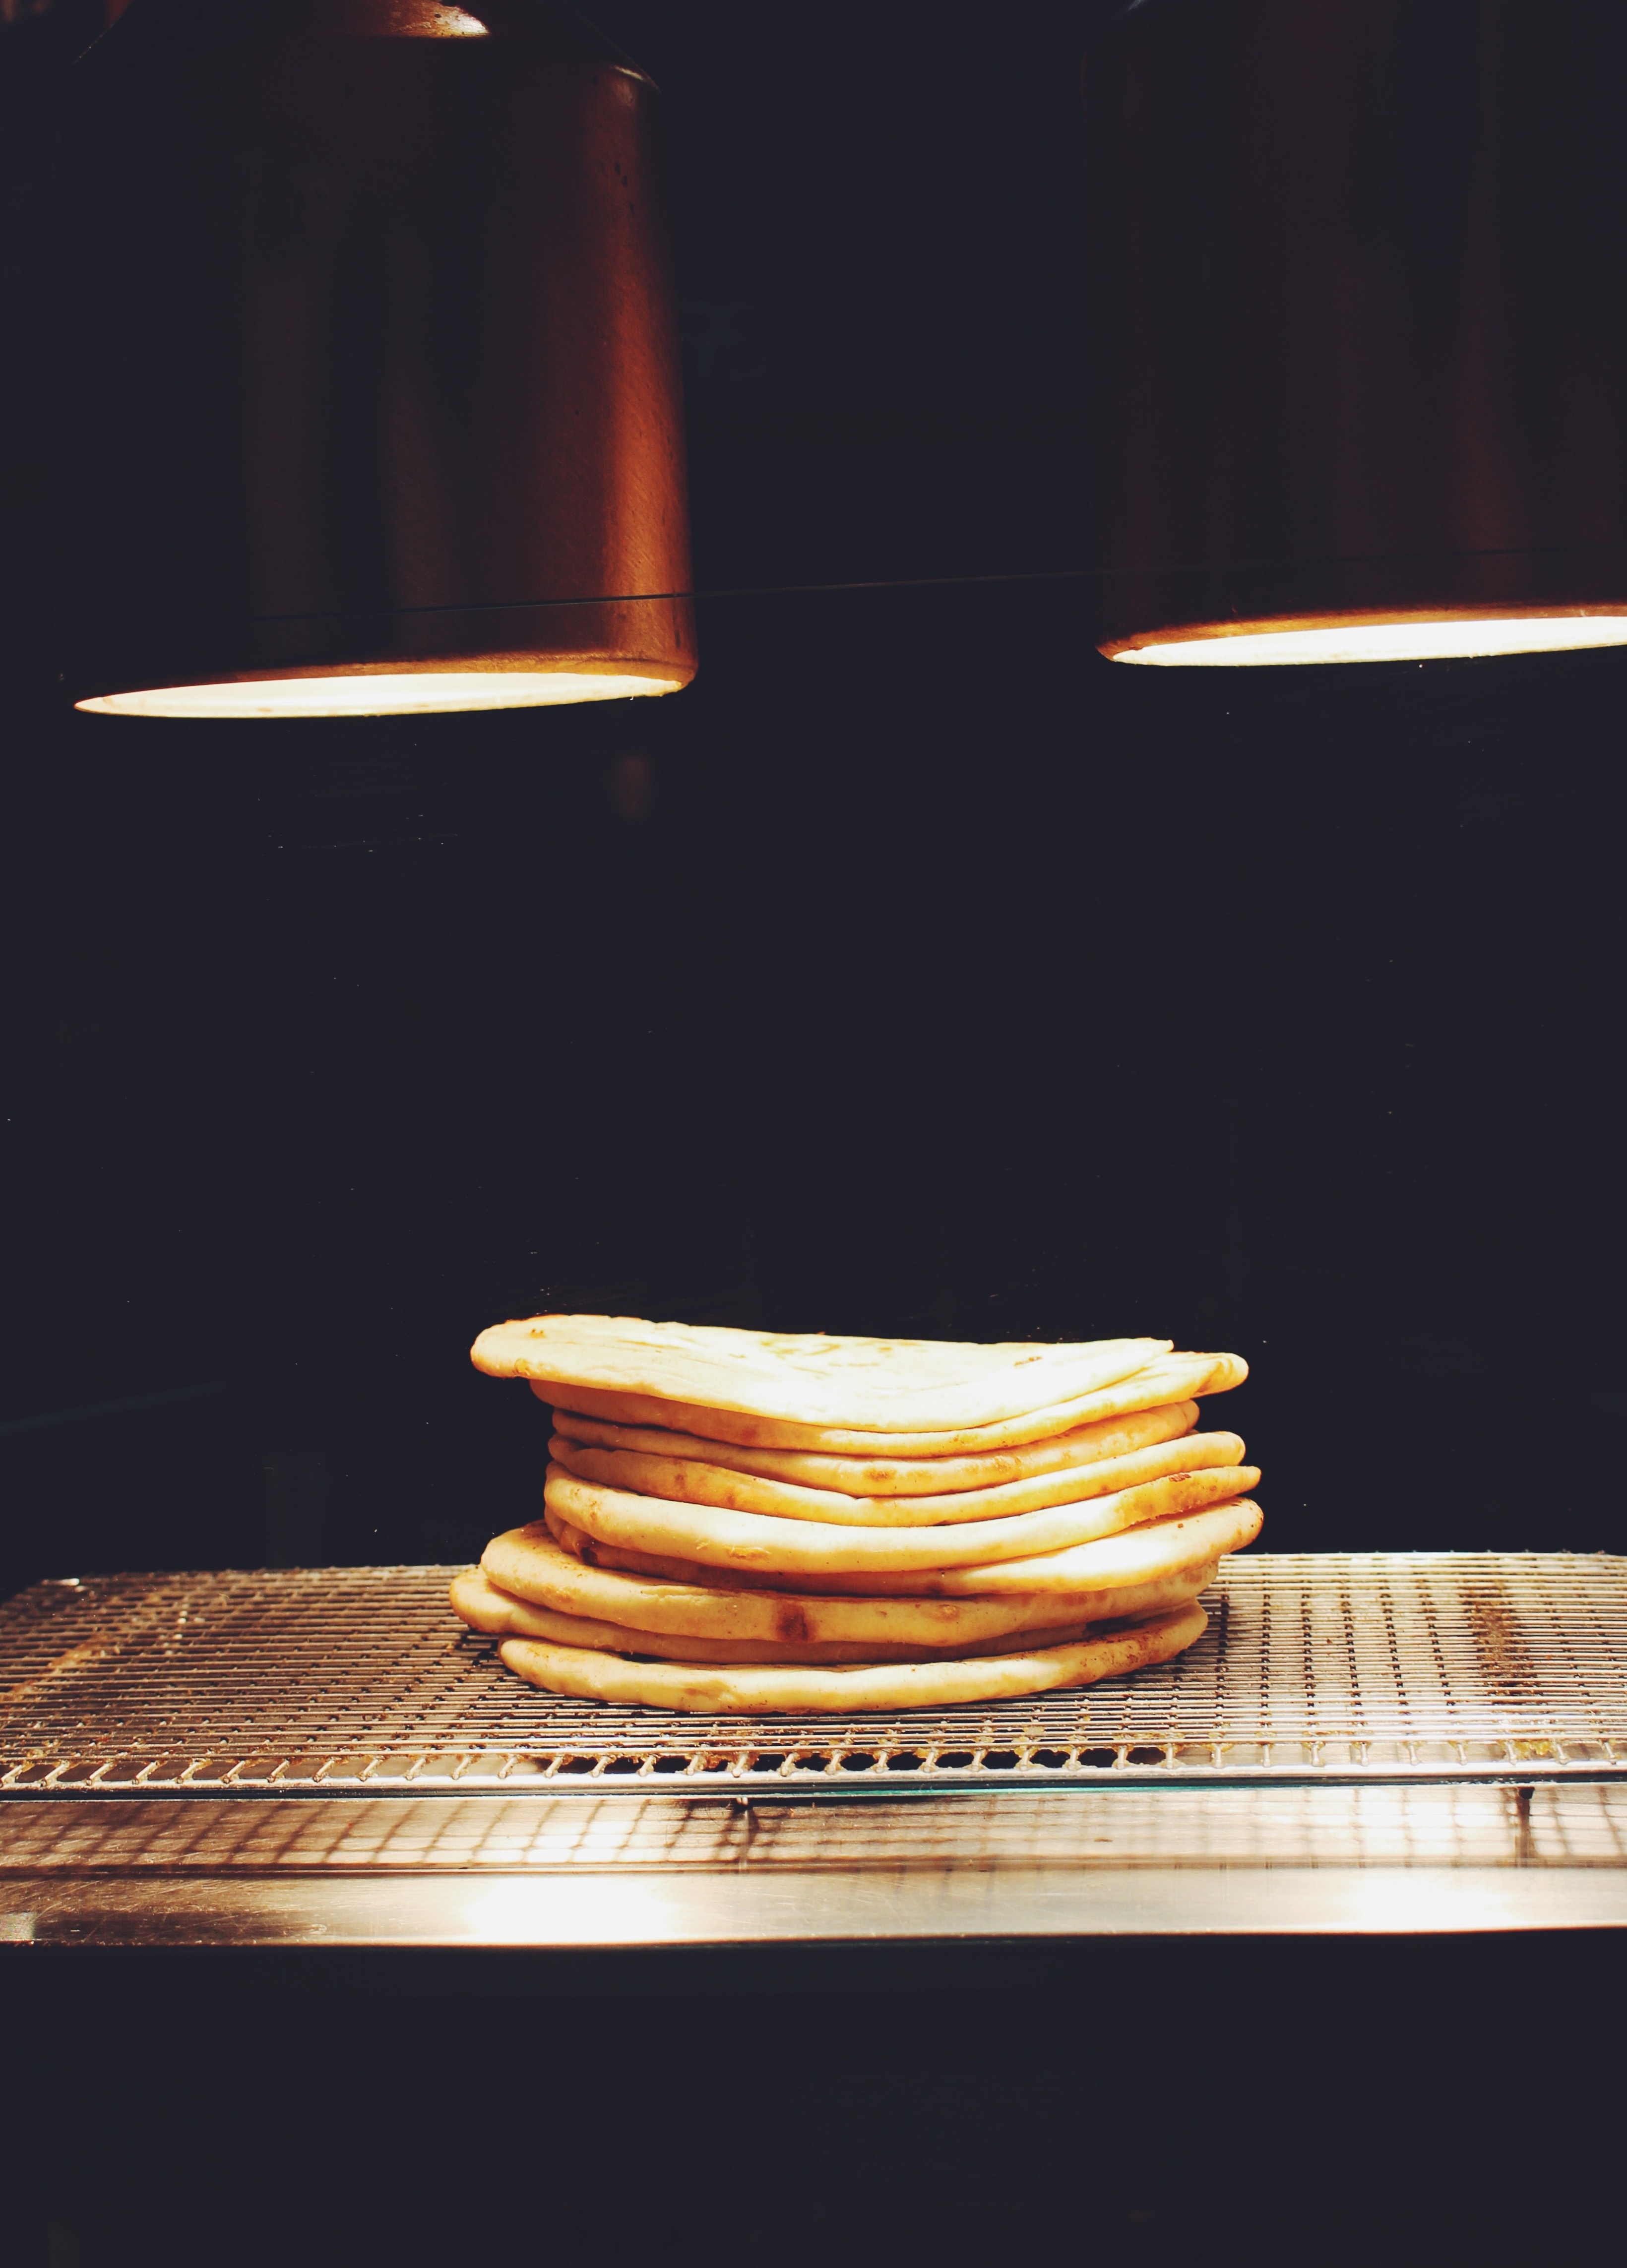
table, wood, lighting, man made object